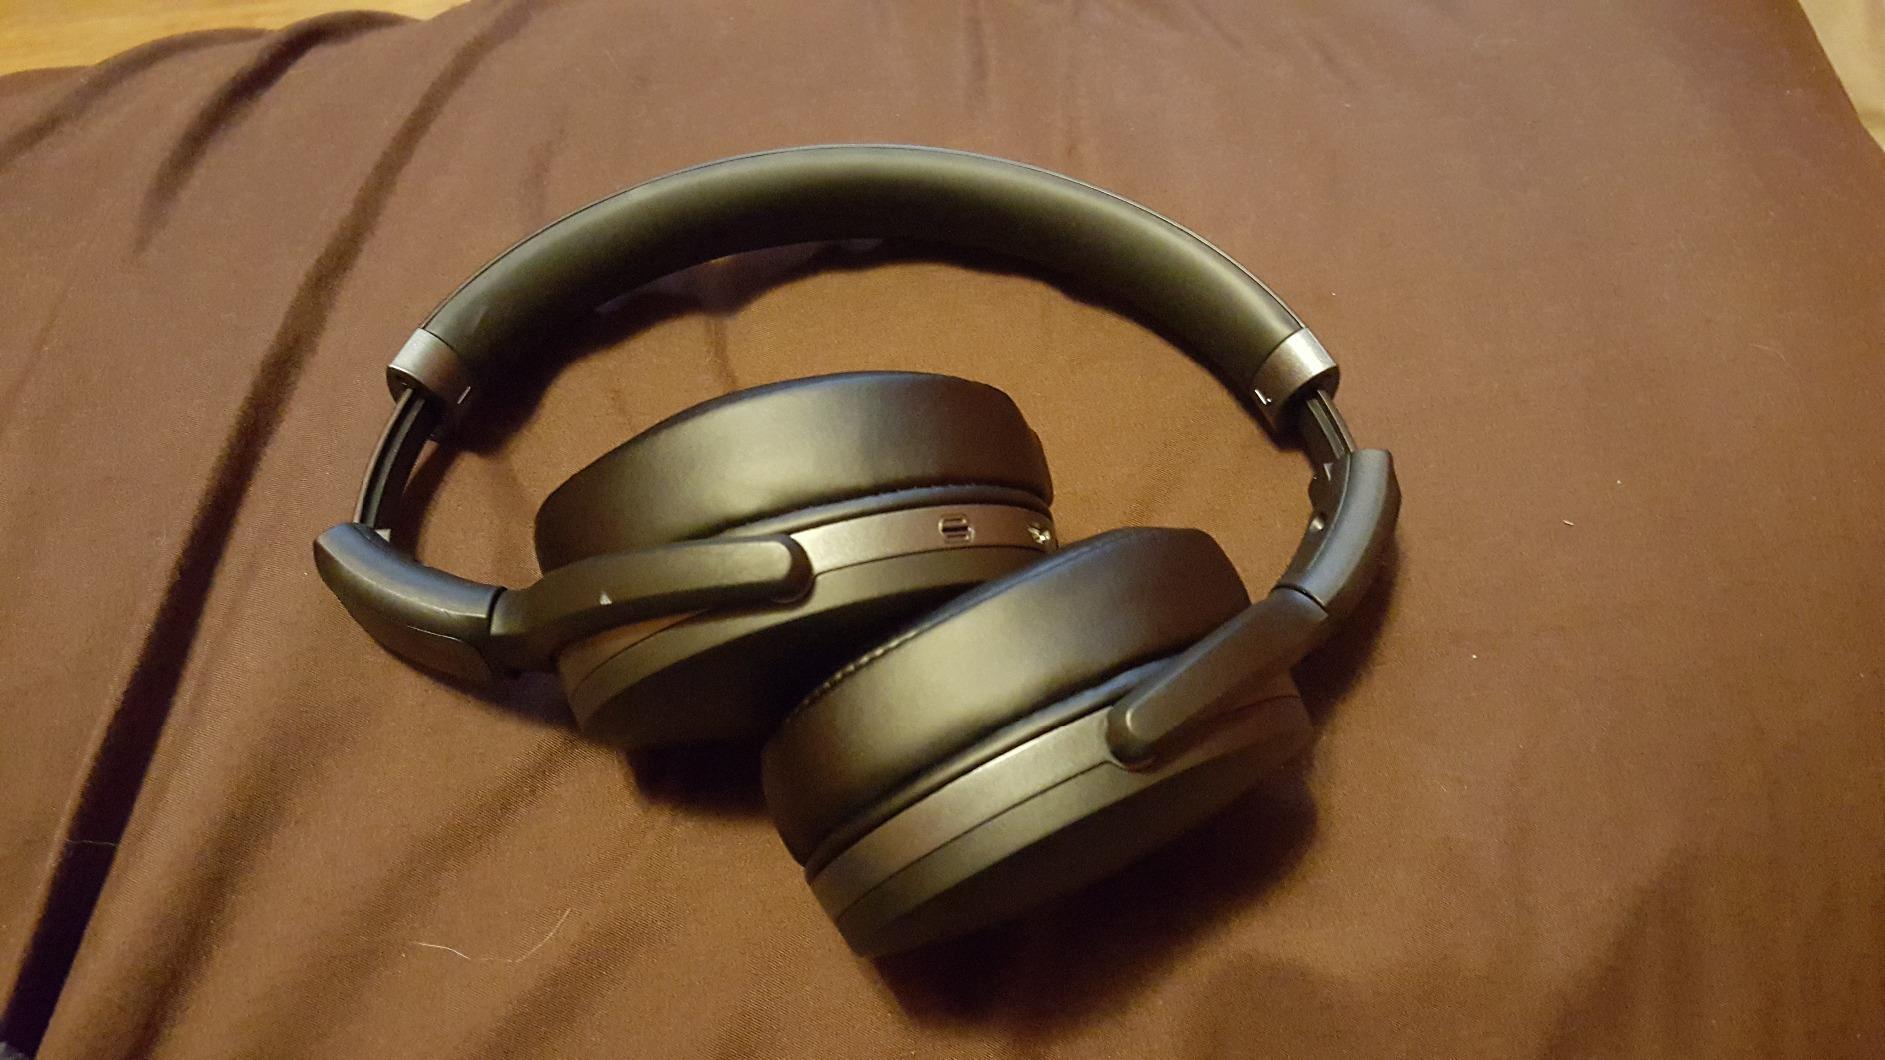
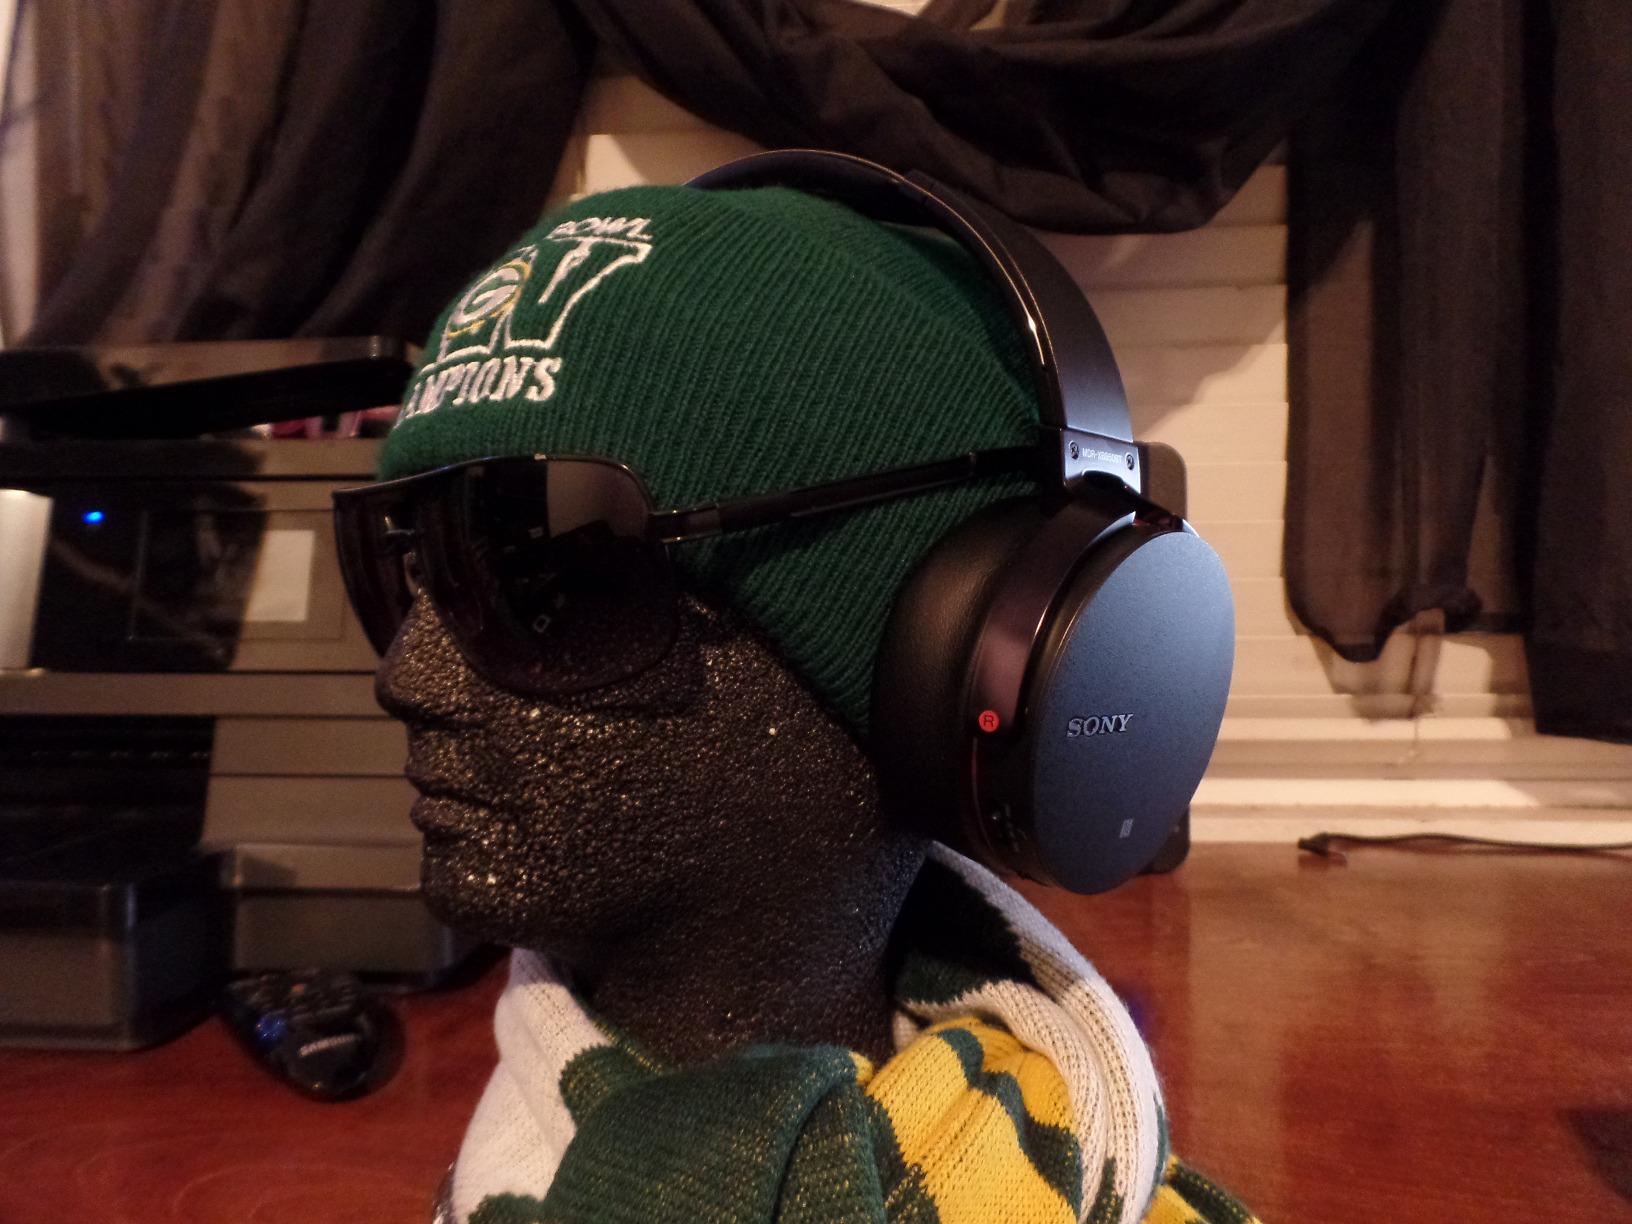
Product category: headphones
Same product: no